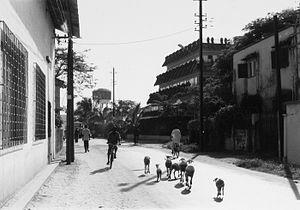
Ziguinchor est une ville de 205 294 habitants en 2013 du sud du Sénégal, chef-lieu du département de Ziguinchor de la région de Ziguinchor et de la région historique de la Casamance.